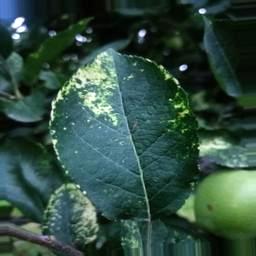
Label: Apple_Mosaic